Thorium

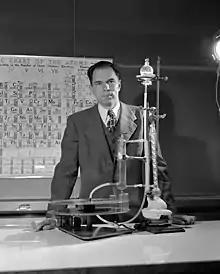
Glenn T. Seaborg, who settled thorium's location in the f-block

Up to the late 19th century, chemists unanimously agreed that thorium and uranium were the heaviest members of group 4 and group 6 respectively; the existence of the lanthanides in the sixth row was considered to be a one-off fluke. In 1892, British chemist Henry Bassett postulated a second extra-long periodic table row to accommodate known and undiscovered elements, considering thorium and uranium to be analogous to the lanthanides. In 1913, Danish physicist Niels Bohr published a theoretical model of the atom and its electron orbitals, which soon gathered wide acceptance. The model indicated that the seventh row of the periodic table should also have f-shells filling before the d-shells that were filled in the transition elements, like the sixth row with the lanthanides preceding the 5d transition metals. The existence of a second inner transition series, in the form of the actinides, was not accepted until similarities with the electron structures of the lanthanides had been established; Bohr suggested that the filling of the 5f orbitals may be delayed to after uranium.